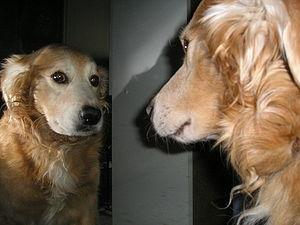
Le test du miroir est un moyen d'estimer la perception de soi, développé par l'Américain Gordon G. Gallup dans les années 1970.
Le Chien est la sous-espèce domestique de Canis lupus, un mammifère de la famille des Canidés, laquelle comprend également le Loup gris et le dingo, chien domestique retourné à l'état sauvage.